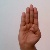
The image shows a hand gesture representing the letter 'B' in Indian Sign Language.